Holyoke, Massachusetts

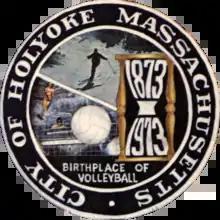
The obverse side of the city's centennial seal, prominently featuring volleyball, as well as water-skiing on the Connecticut River, and the former Mount Tom Ski Area, all sports associated with the city's history and culture

As one of the first planned industrial communities in the United States, downtown Holyoke features rectilinear street grids—a novelty in New England. This street hierarchy was seen as an economic development tool as it lends well to high-rise buildings, and the surrounding canals could be landscaped for recreation. Whereas New York's Commissioner's Plan of 1811 lays out a system of numbered streets and avenues, engineer Philander Anderson laid out the names of routes in Holyoke's grid system alternating between tree species for North to South streets (Sycamore, Locust, Linden, Oak, Beech, Pine, Walnut, Elm, Chestnut, Maple), and the names of the Hadley Falls Company founders (Lyman, Dwight, Appleton, Cabot, Sargeant, Jackson), as well as several Massachusetts counties (Hampden, Suffolk, Essex, Hampshire, Franklin) for thoroughfares running east to west. The city's advantageous location on the Connecticut River—the largest river in New England—beside Hadley Falls, the river's steepest drop (60 feet), attracted the Boston Associates, who had successfully developed Lowell, Massachusetts' textile industry. From the late 19th century until the mid-20th century, Holyoke was the world's biggest paper manufacturer. The elaborate Holyoke Canal System, built to power paper and textile mills, distinguishes it from other Connecticut River cities. A series of railways running parallel to these canals also provided easy access to freight, a number of which remain operational today under the Pioneer Valley Railroad.